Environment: lab
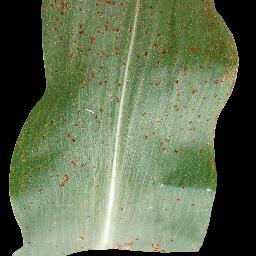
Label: common_rust